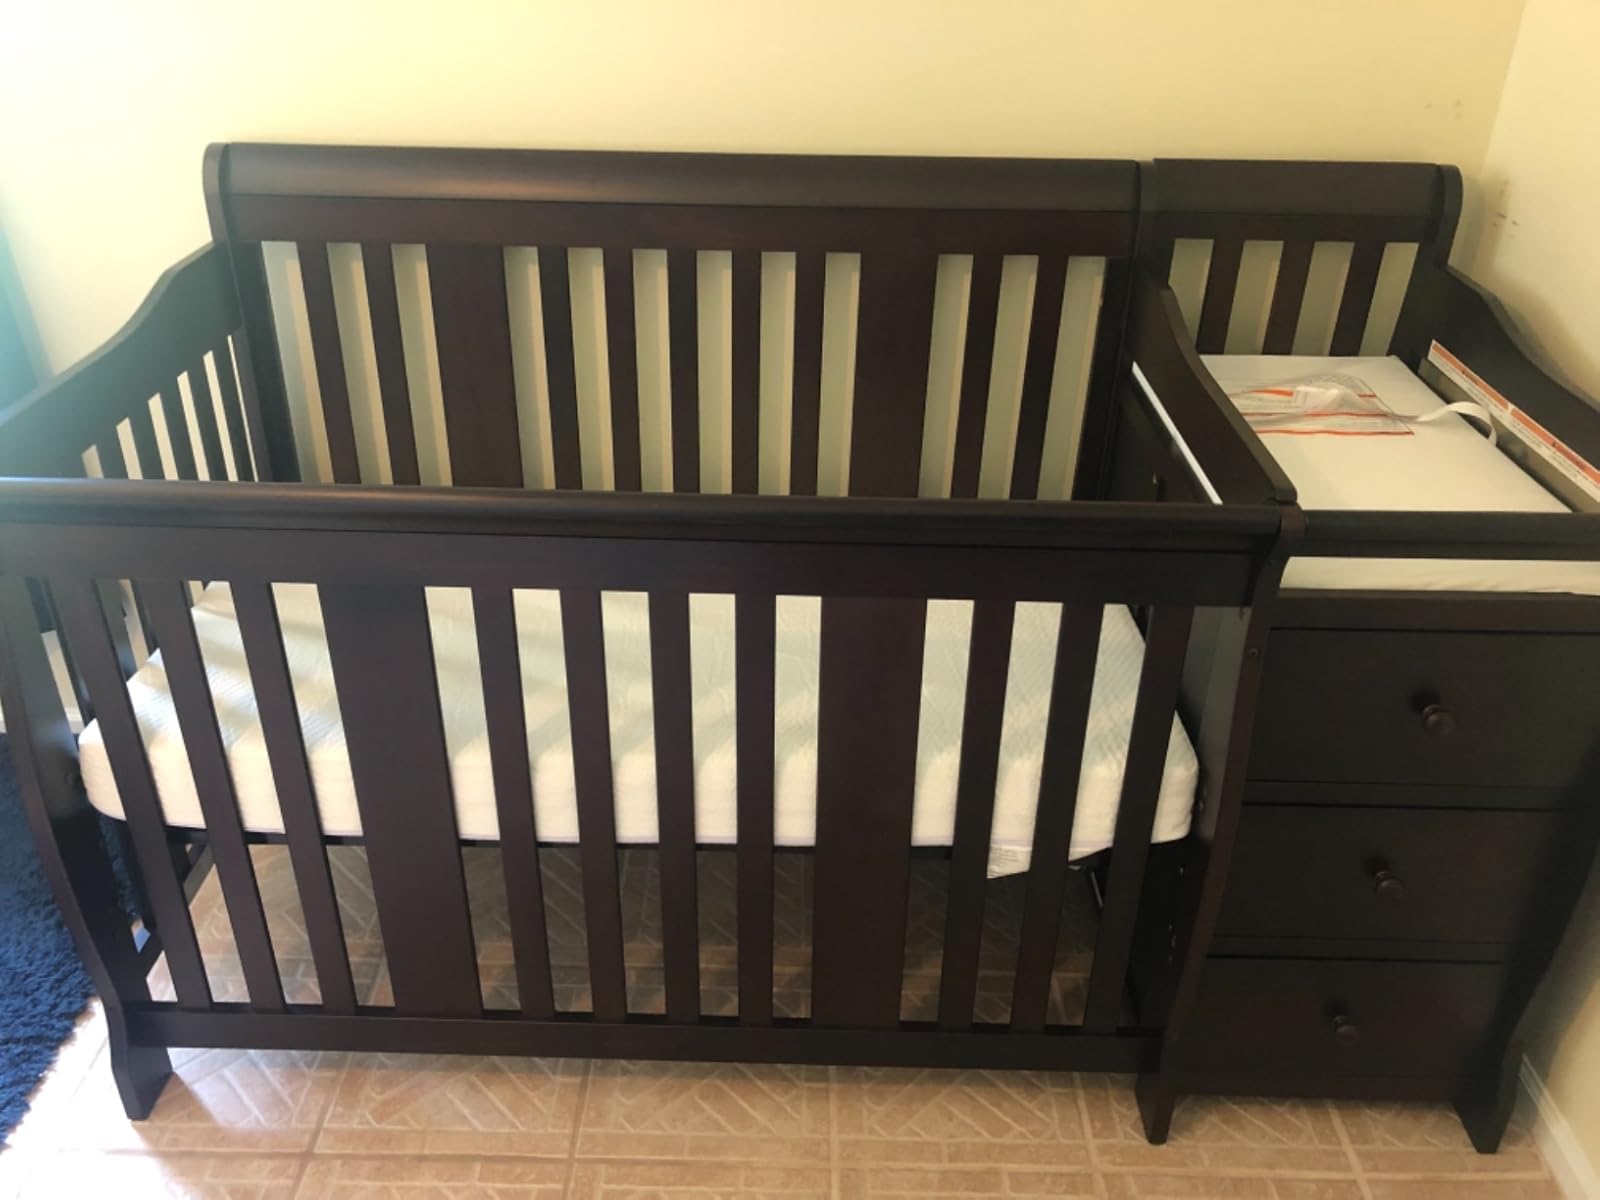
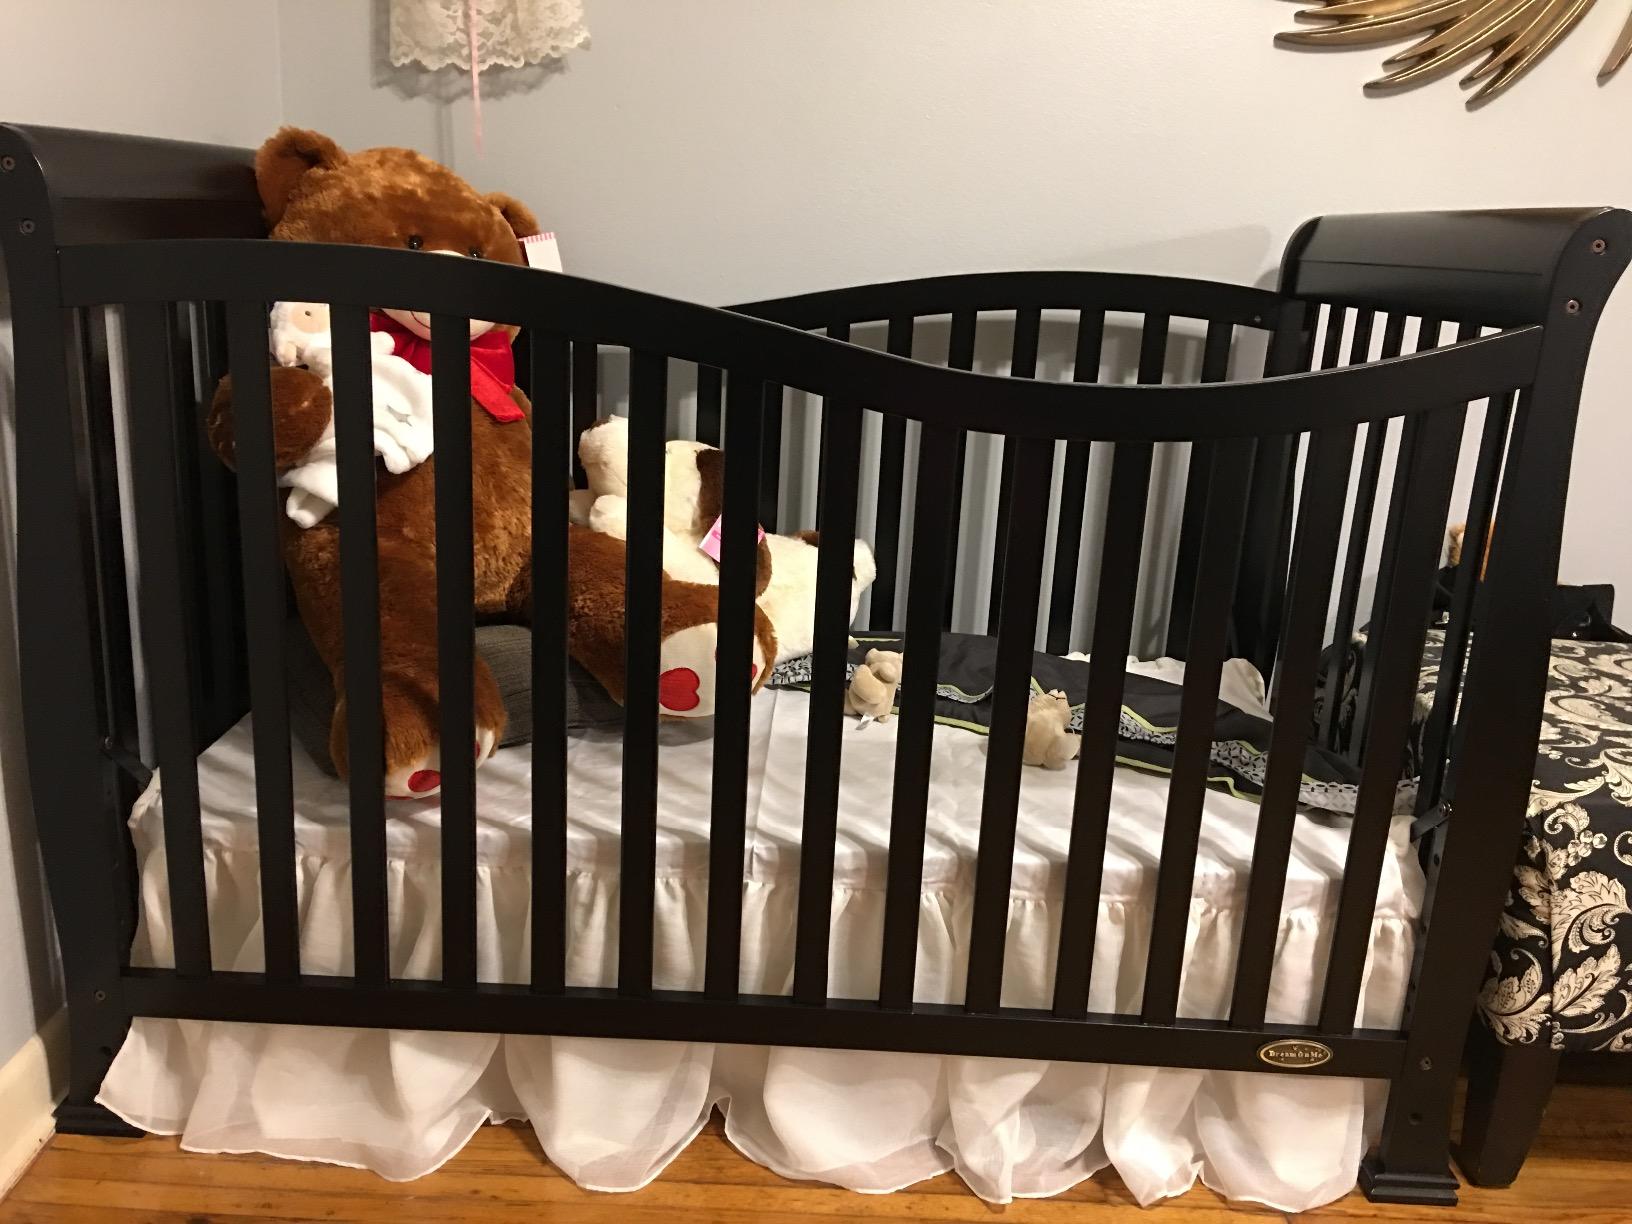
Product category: products_crib
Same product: no